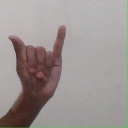
अक्षर: य